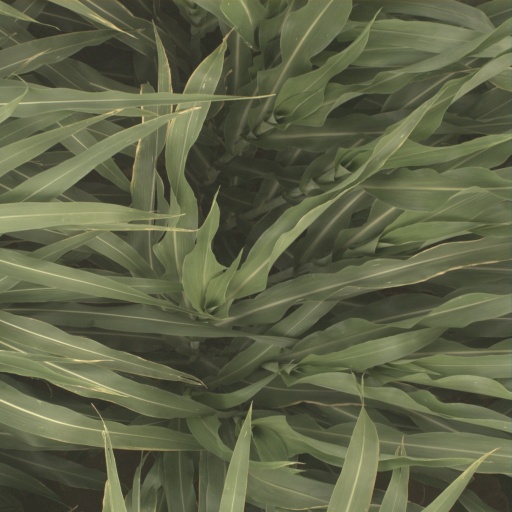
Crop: sorghum